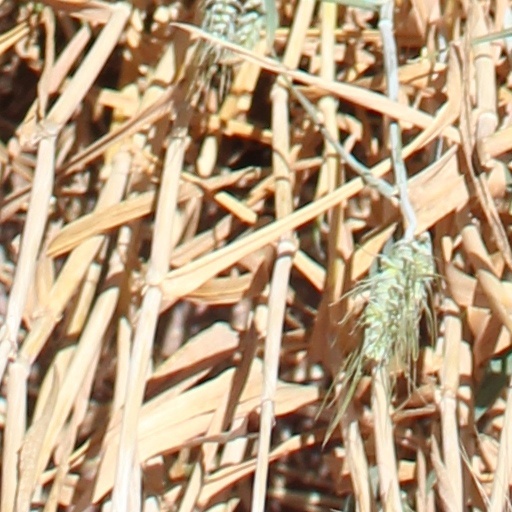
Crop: wheat